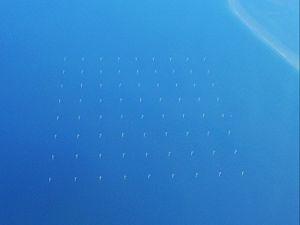
Le parc éolien de Nysted est un parc éolien situé en mer Baltique dans les eaux territoriales danoises. Construit entre 2003, le parc a, jusqu'en 2007, était le plus grand parc éolien offshore.